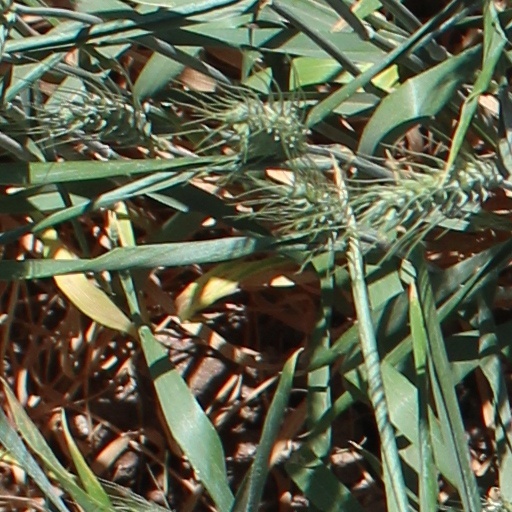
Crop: wheat